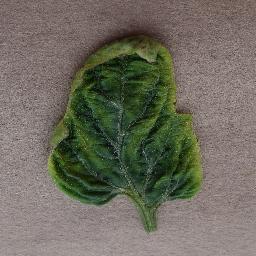
Label: Tomato___Tomato_Yellow_Leaf_Curl_Virus